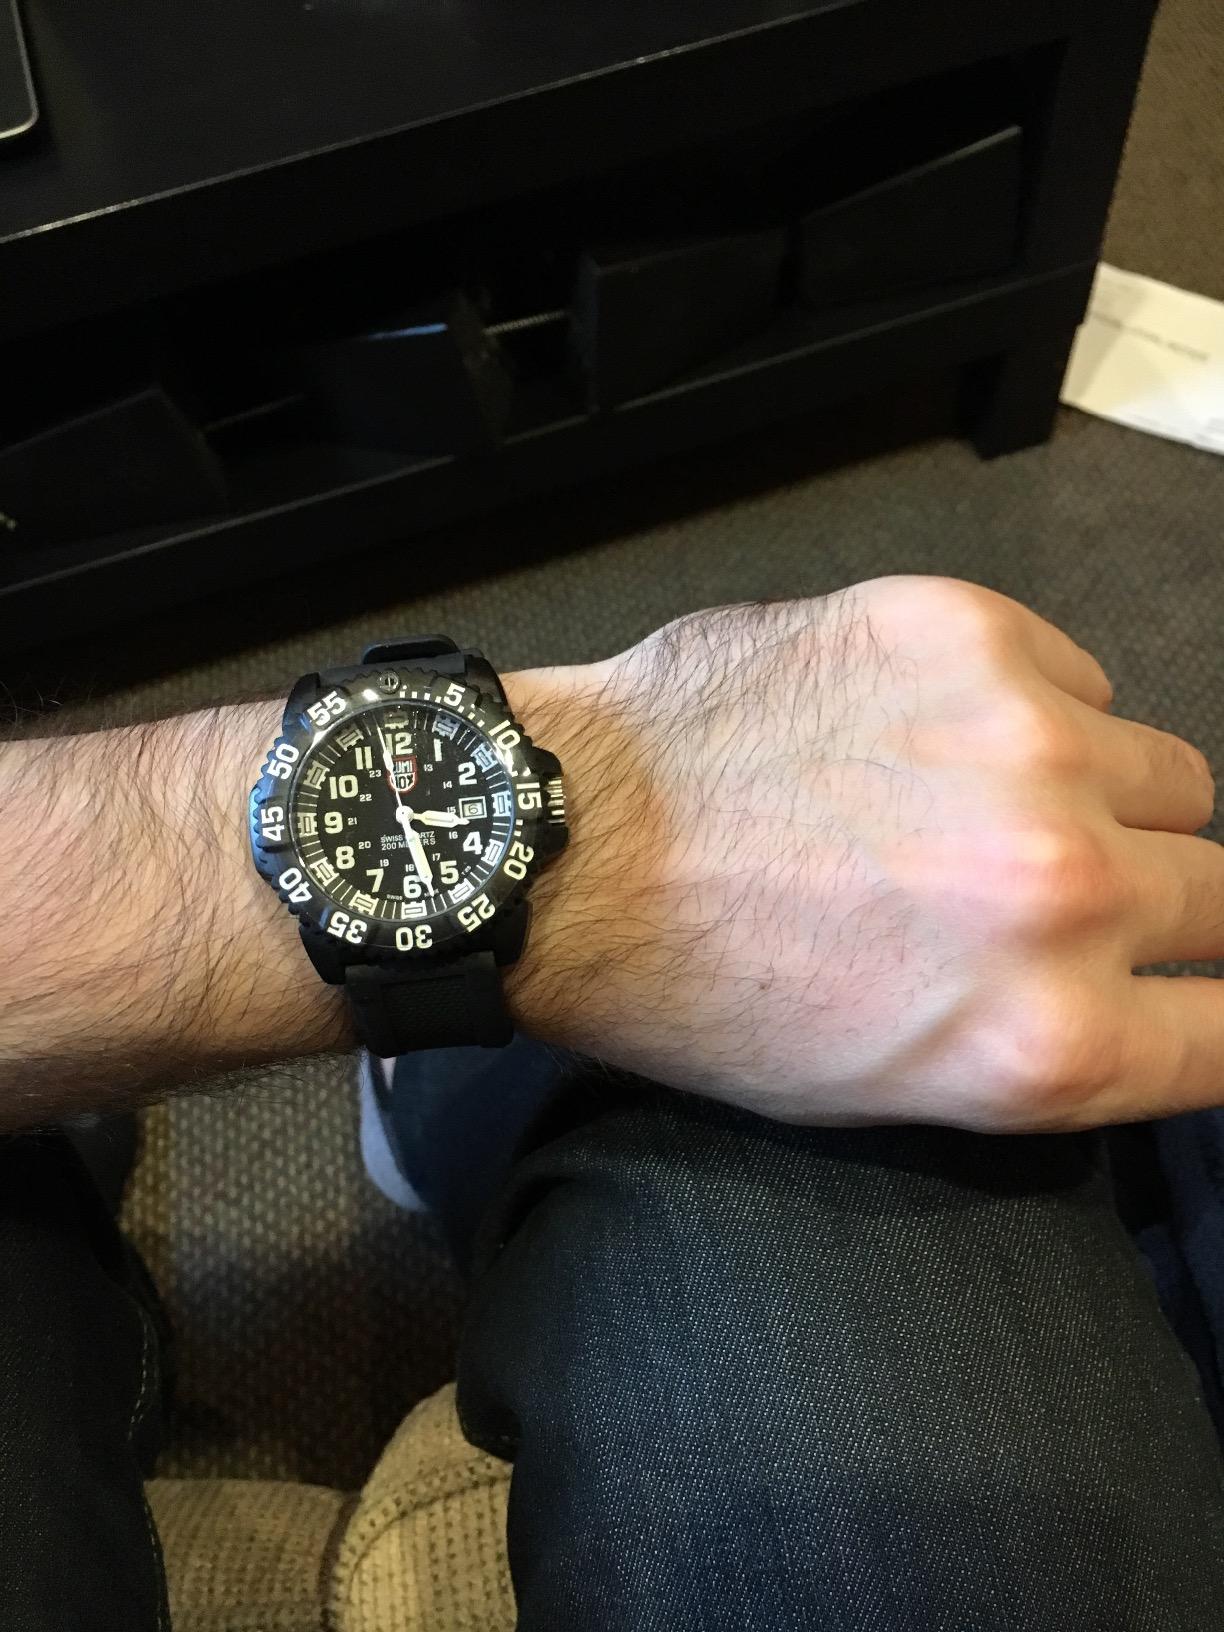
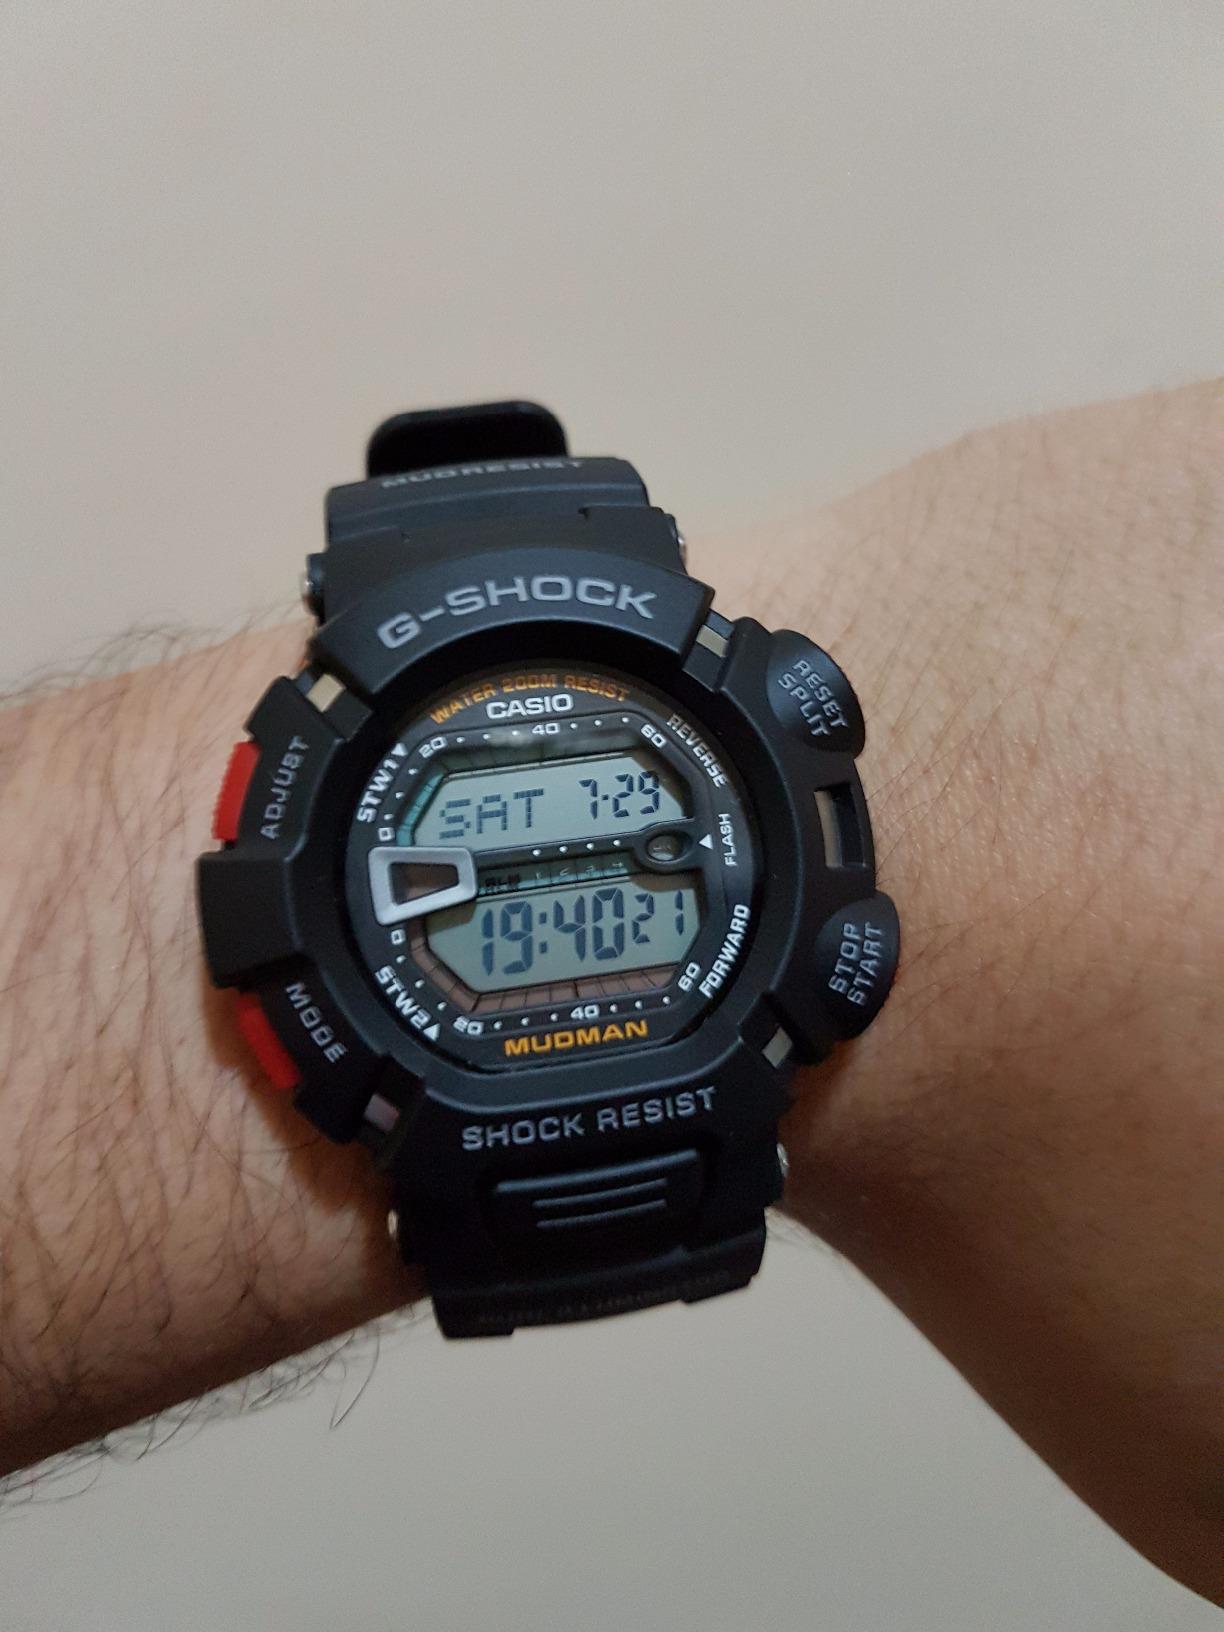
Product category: accessories_watch
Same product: no